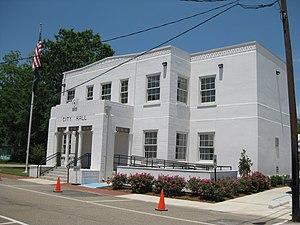
Denham Springs est une ville de la paroisse de Livingston, en Louisiane, aux États-Unis. La ville est connue sous les noms Amite Springs, Hill's Springs et Denham Springs. En 1828, William Denham, originaire du comté de Wilkinson, dans le Mississippi, épouse Mercy Hogue, la fille d'Alexander Hogue, et trois mois plus tard, il achète 640 acres appartenant à son beau-père.